Józef Chłopicki

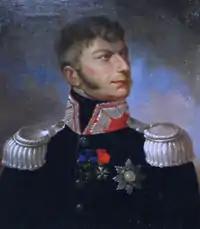
Józef Chłopicki

Józef Grzegorz Chłopicki (14 March 1771 – 30 September 1854) was a Polish general who was involved in fighting in Europe at the time of Napoleon and later.